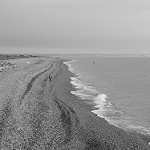
Label: B & W